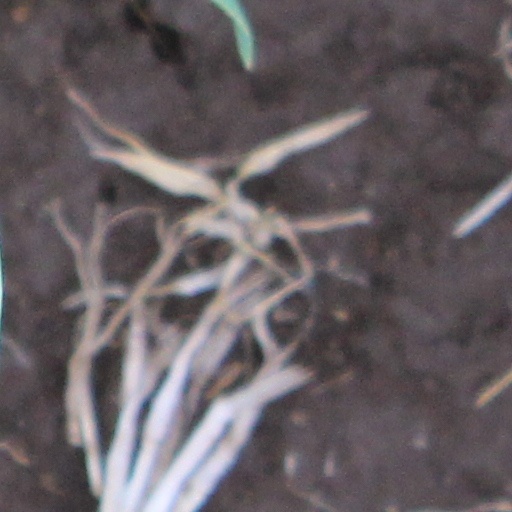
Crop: wheat